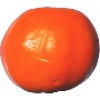
Label: clementine